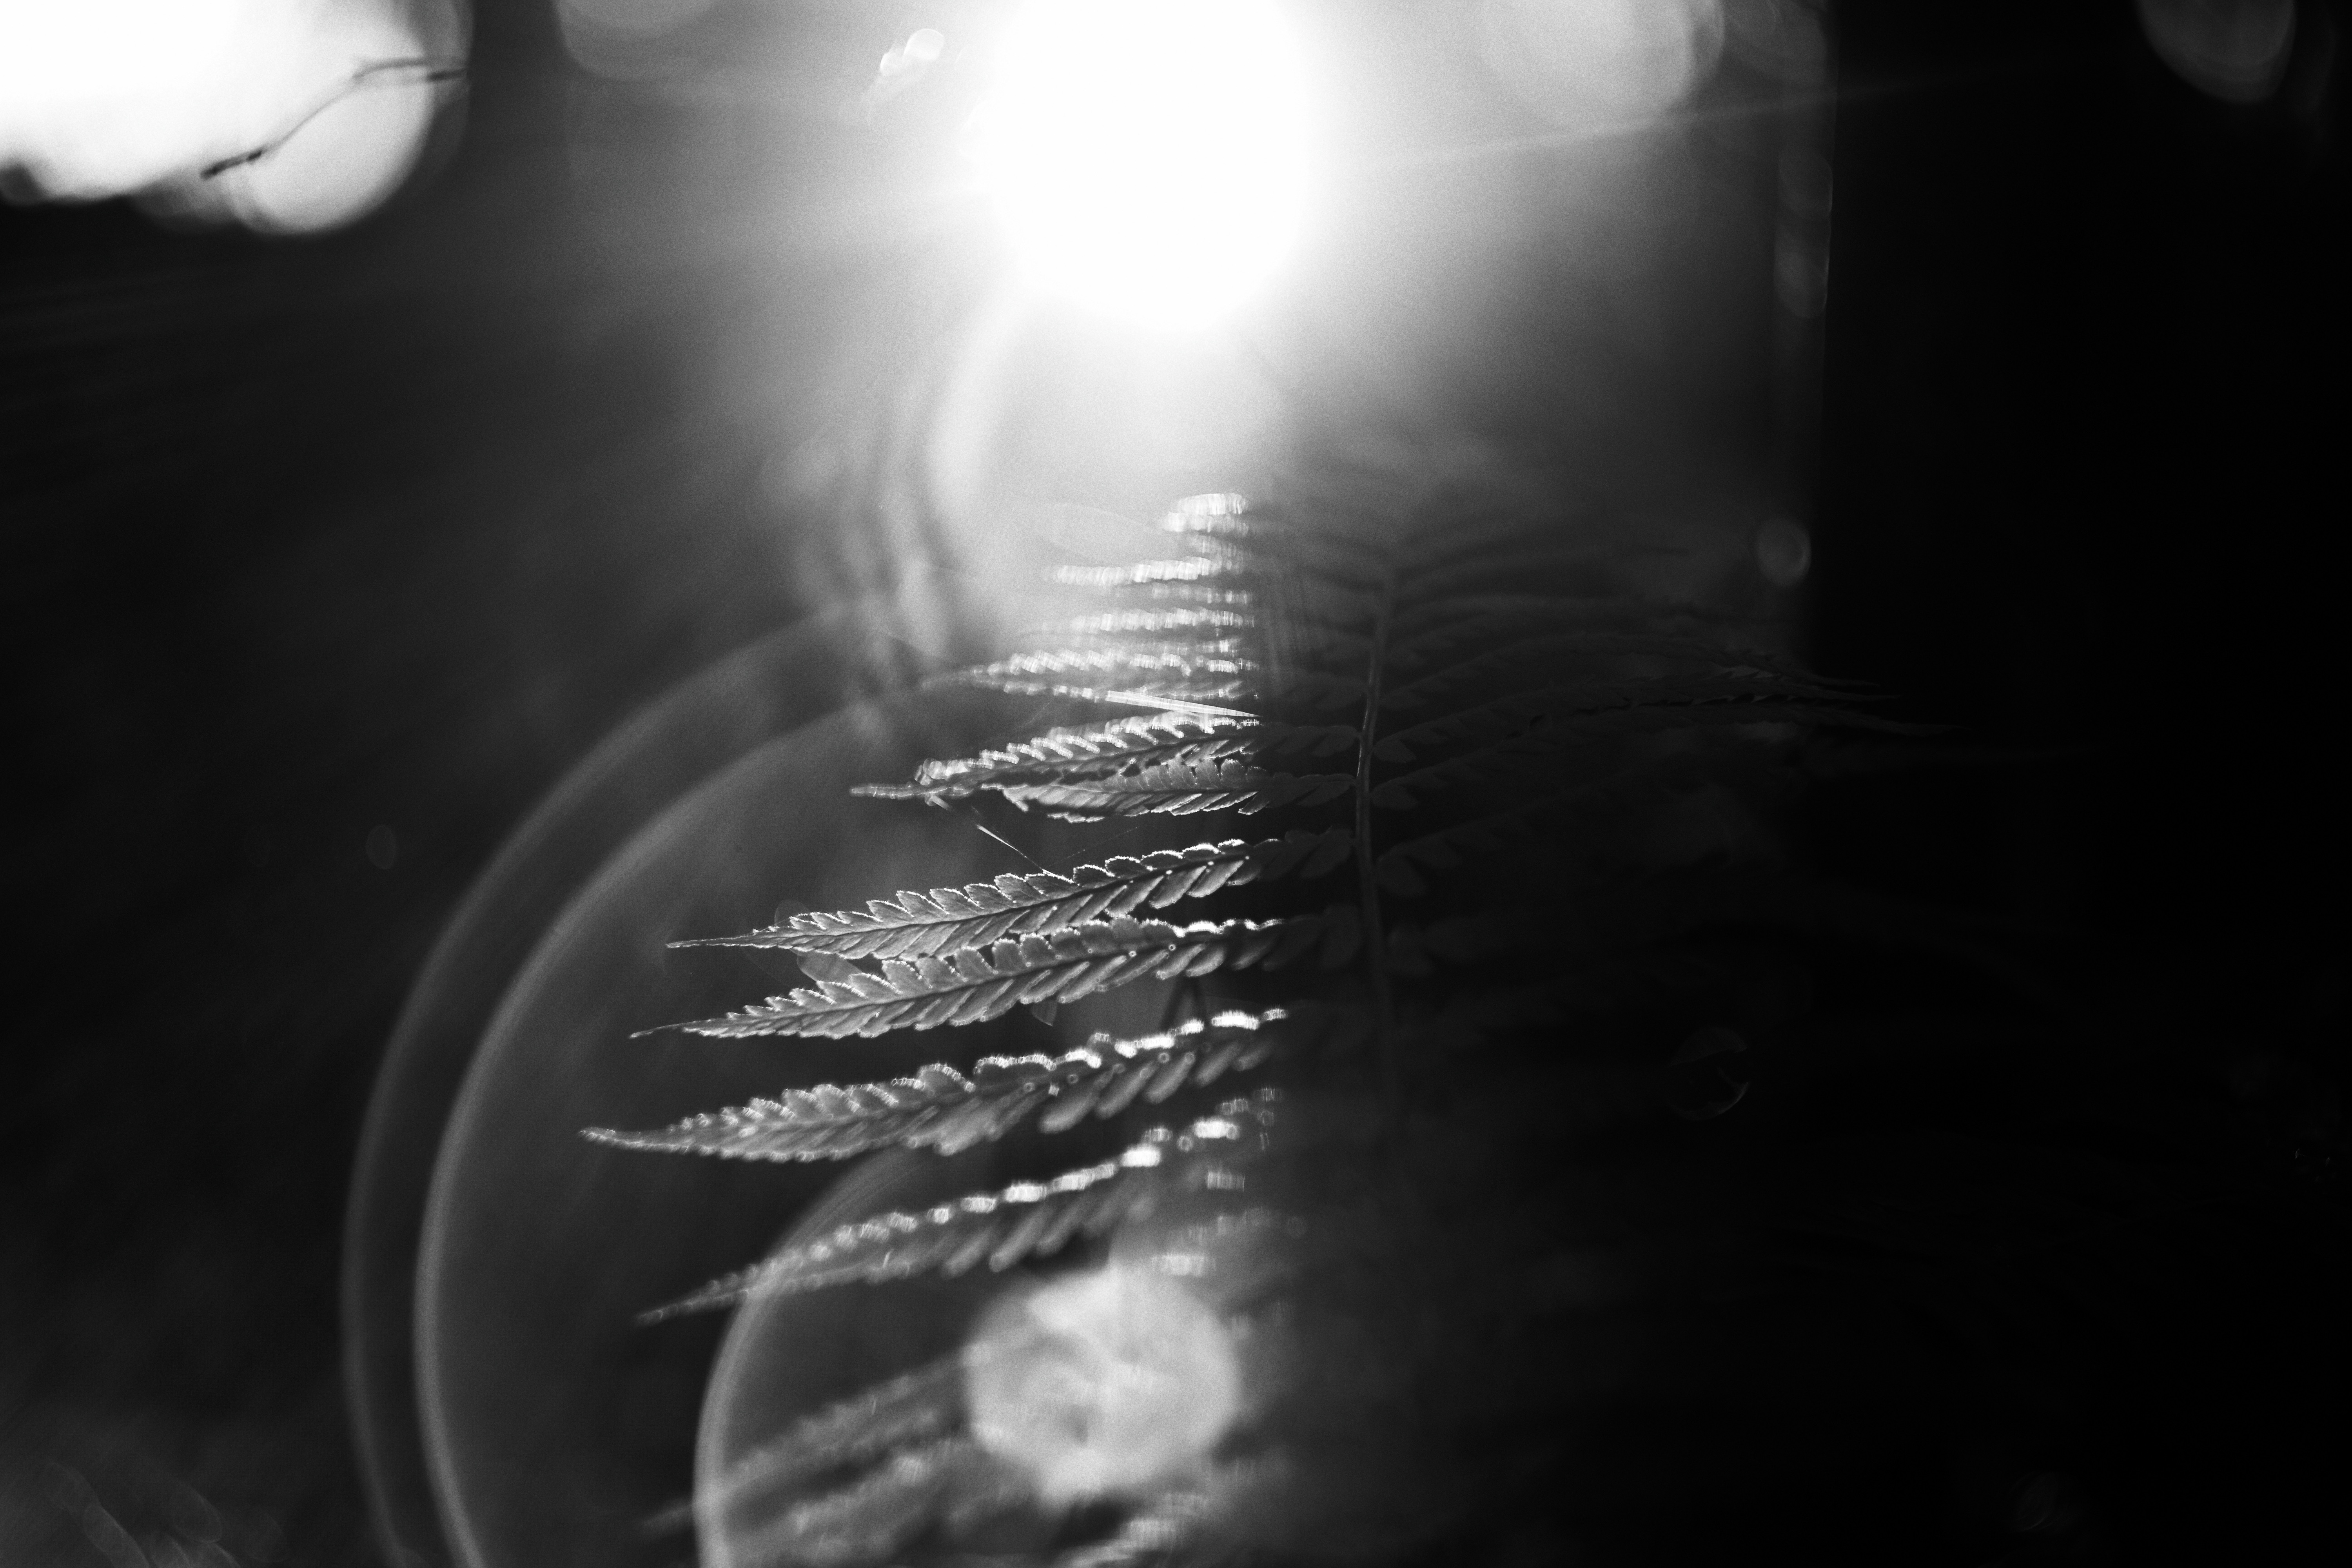
light, black and white, white, photography, sunlight, reflection, darkness, black, monochrome, close up, eye, organ, macro photography, monochrome photography